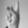
ASL letter: K